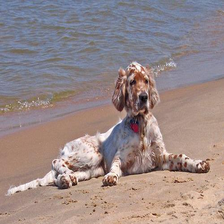
Species: dog
Breed: english setter